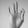
ASL letter: F